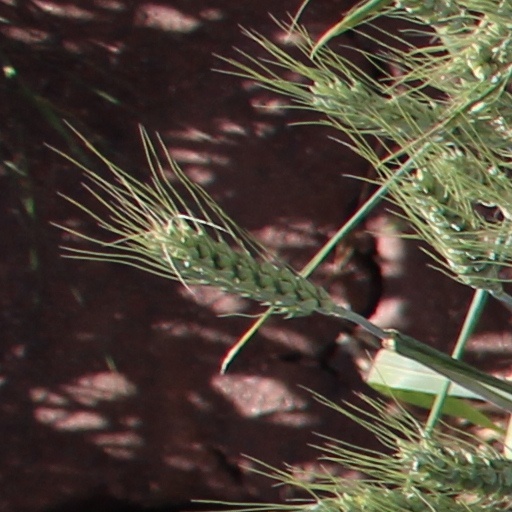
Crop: wheat